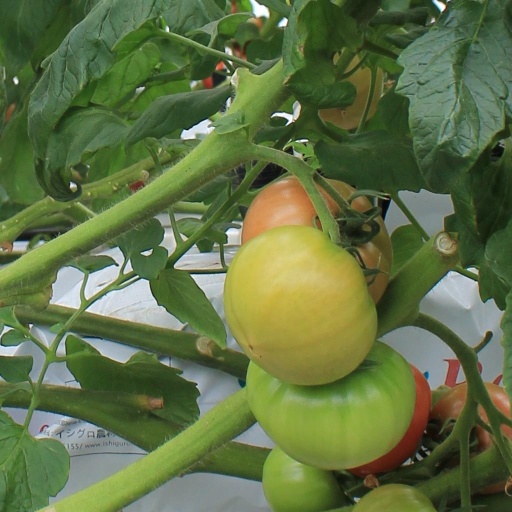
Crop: tomato